Extrajudicial killings and enforced disappearances in Bangladesh

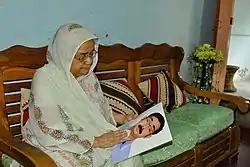
Mother of Sajedul Islam Sumon holding his picture in 2013

Extrajudicial killings and enforced disappearances in Bangladesh refer to extrajudicial executions carried out by law enforcement agencies without due legal process and to abduction cases in which the government directly or indirectly kidnaps people and holds them incommunicado. From 2009 to 2023, at least 2,699 people were victims of extrajudicial killings in the 200-million Bangladesh. During the period, 677 people were forcibly disappeared, and 1,048 people died in custody. From 2004 to 2006, at least 991 people were killed extrajudicially by "death squad" the Rapid Action Battalion (RAB). The practice of extrajudicial killings and enforced disappearances primarily involves law enforcement agencies such as the RAB and the Detective Branch (DB) of the police.